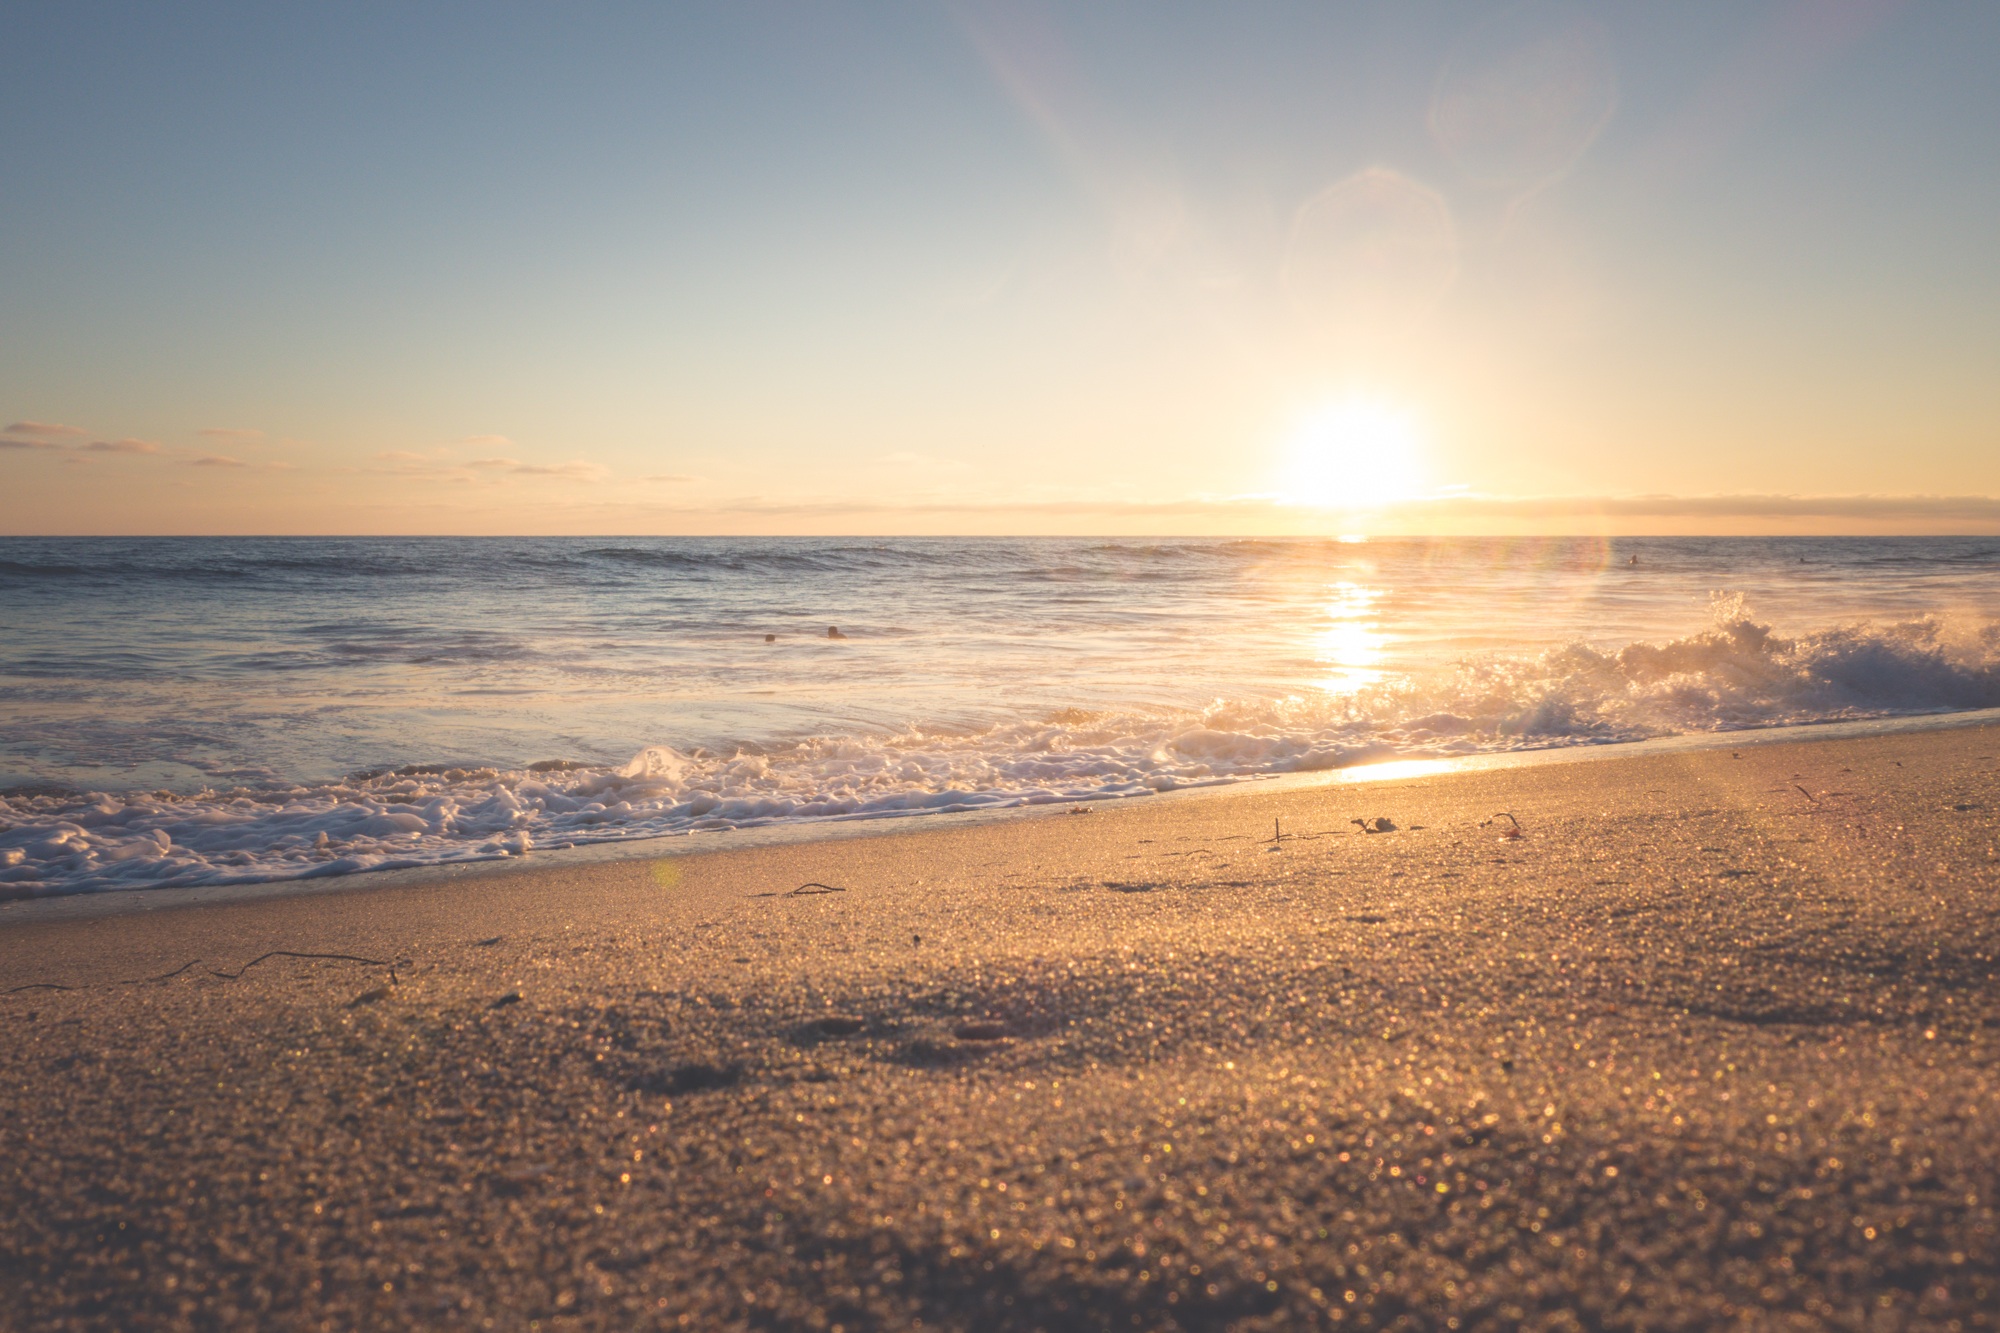
beach, sea, coast, sand, ocean, horizon, cloud, sun, sunrise, sunset, sunlight, morning, shore, wave, dawn, dusk, evening, body of water, mudflat, atmospheric phenomenon, wind wave